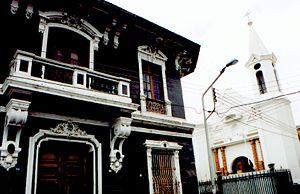
Piura est la capitale de la région de Piura, au Pérou. Cette ville est située à 973 km de Lima. Elle se place au sixième rang des villes les plus peuplées du Pérou. Piura est le siège de l'archidiocèse de Piura avec sa cathédrale Saint-Michel-Archange.